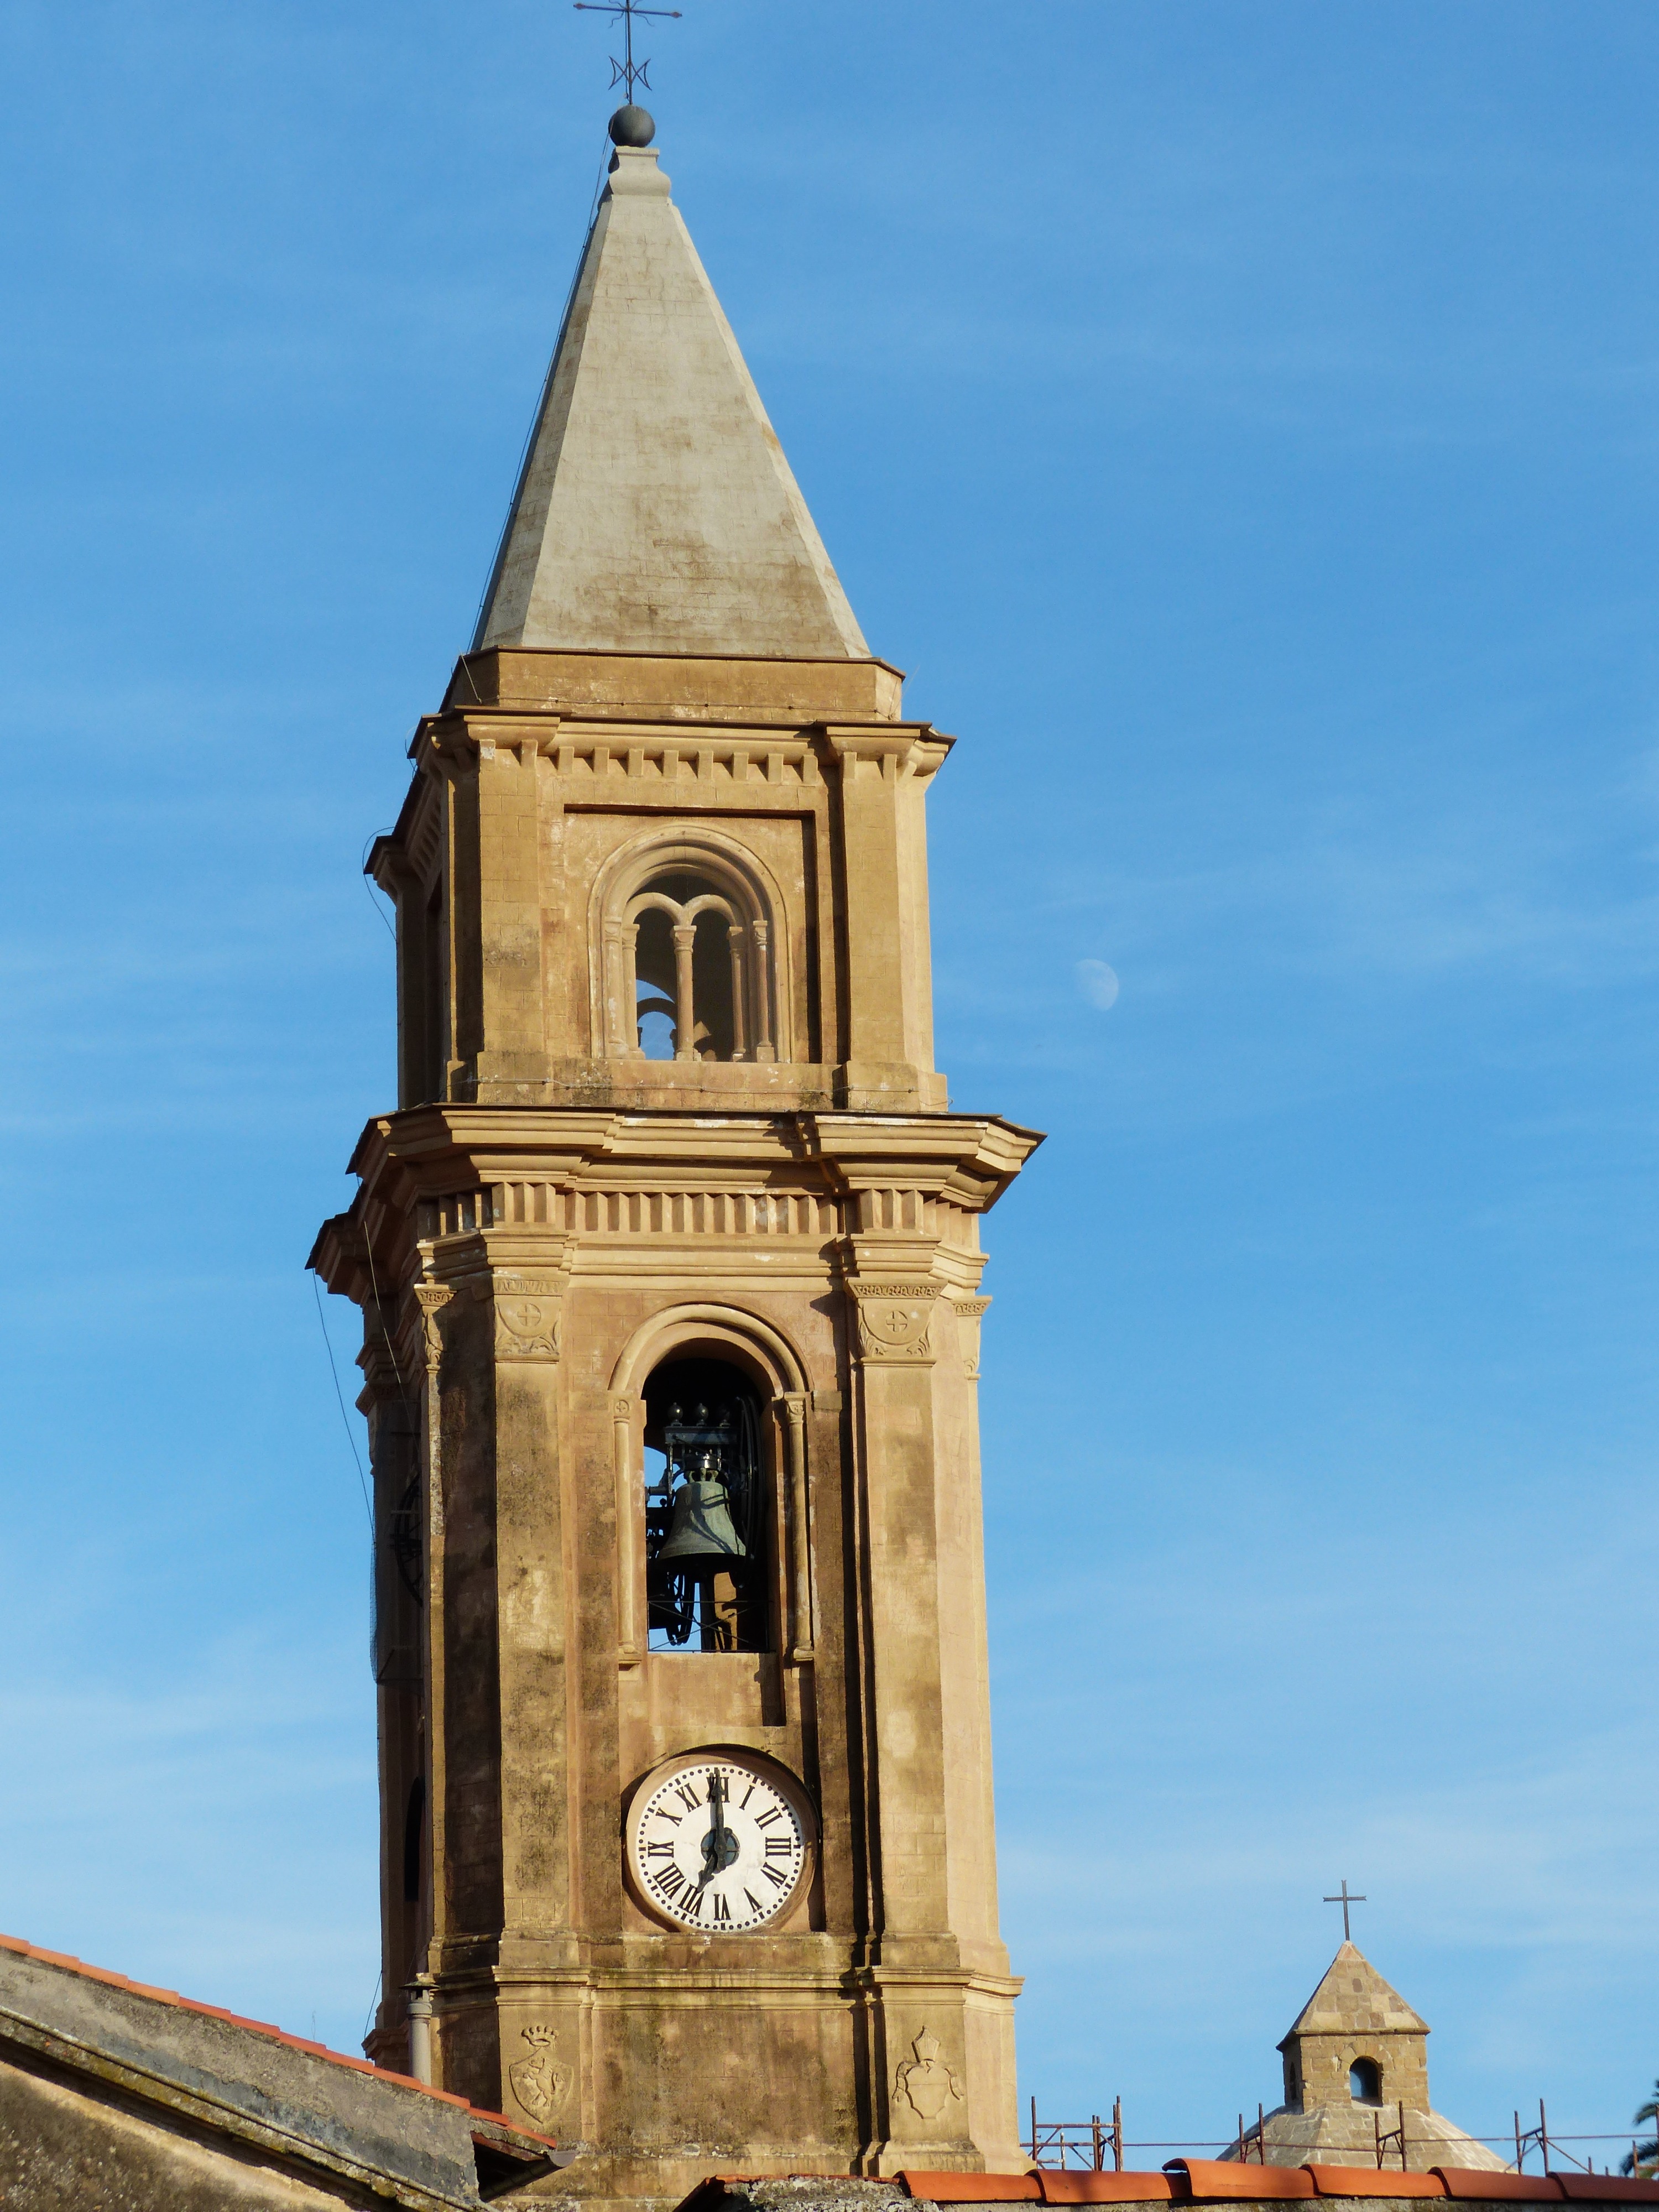
building, city, tower, landmark, church, cathedral, chapel, place of worship, clock tower, bell tower, old town, spire, homes, steeple, spa, riviera, roofs, imperia, liguria, north italy, seaside resort, ventimiglia, spanish missions in california, bishop city, santa maria assunta, province of imperia, border town, italy france, cathedral santa maria assunta